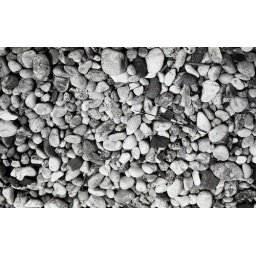
Beach stones - at Cary's parents' house in East Hampton, Long Island, New York. Summer, 1987